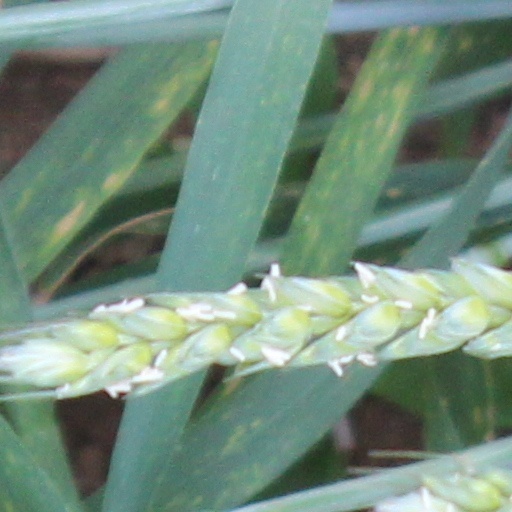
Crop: wheat